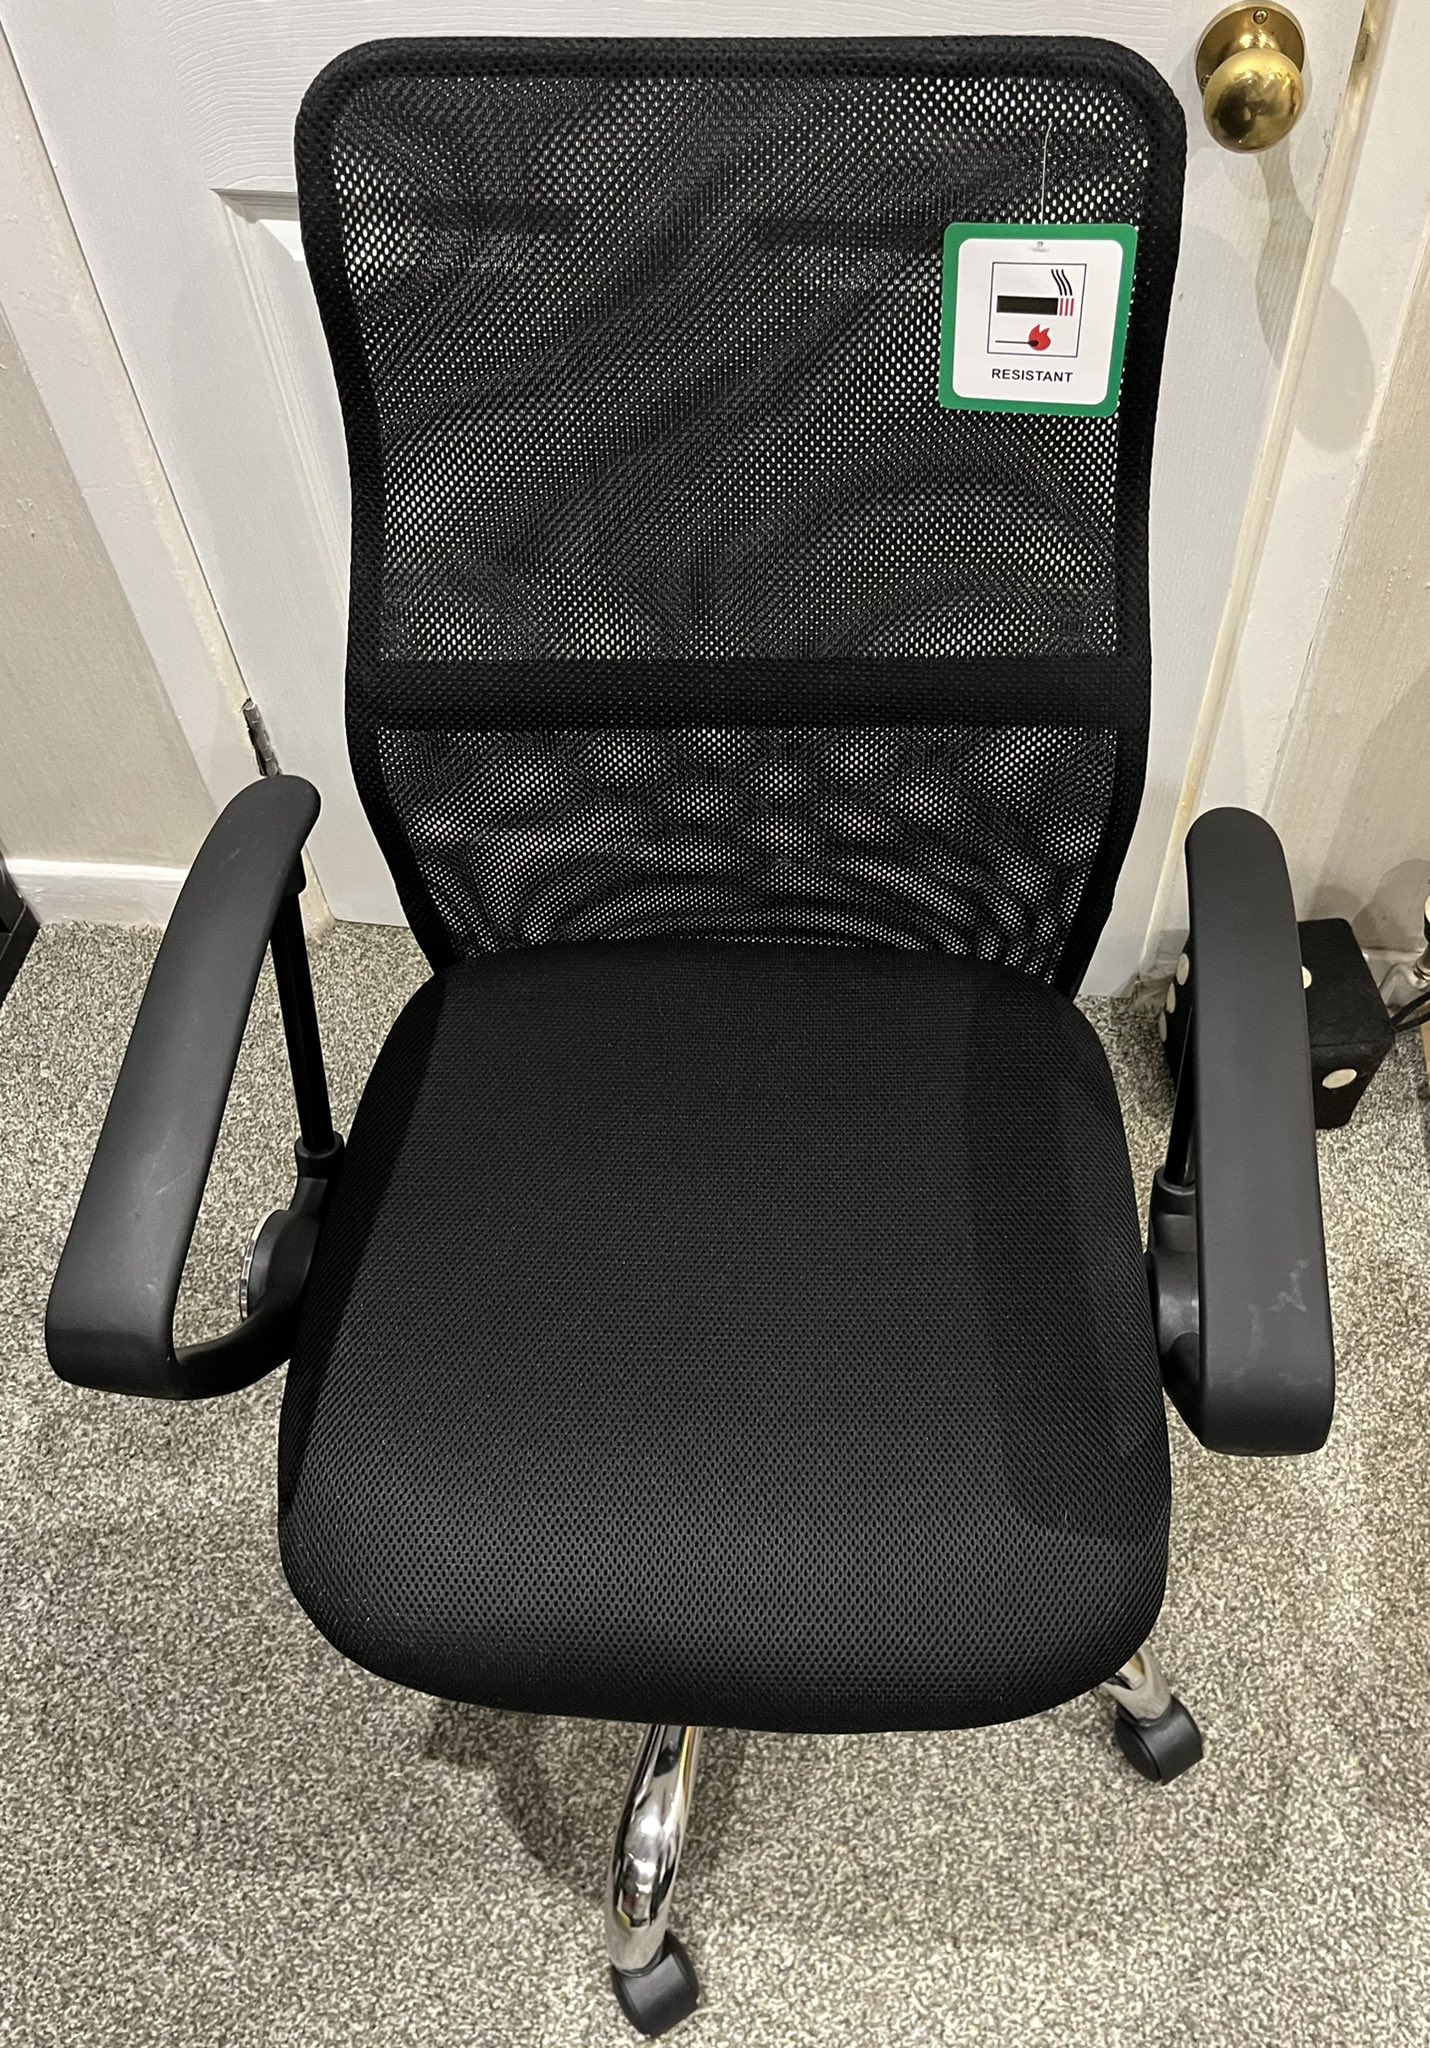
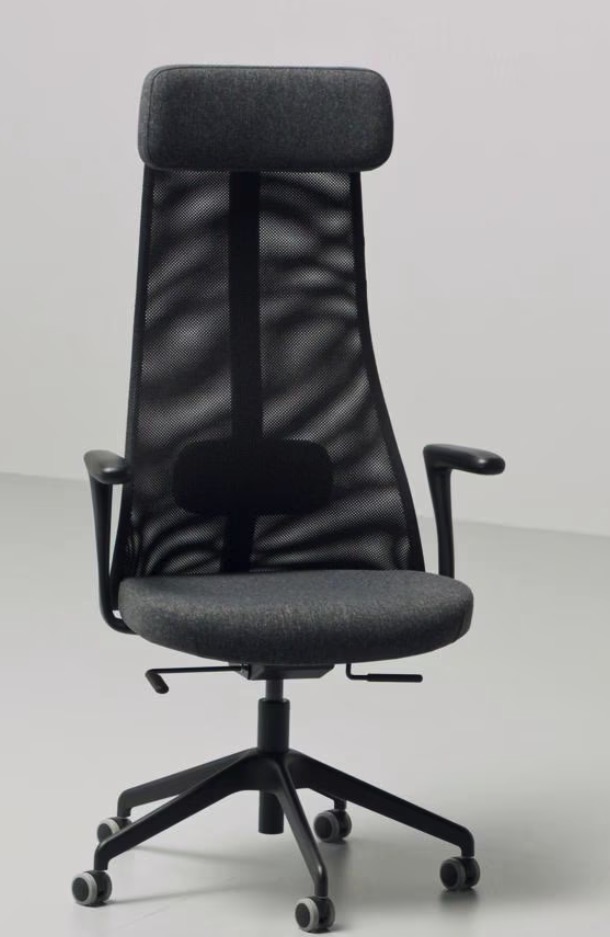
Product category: items_chair
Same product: no